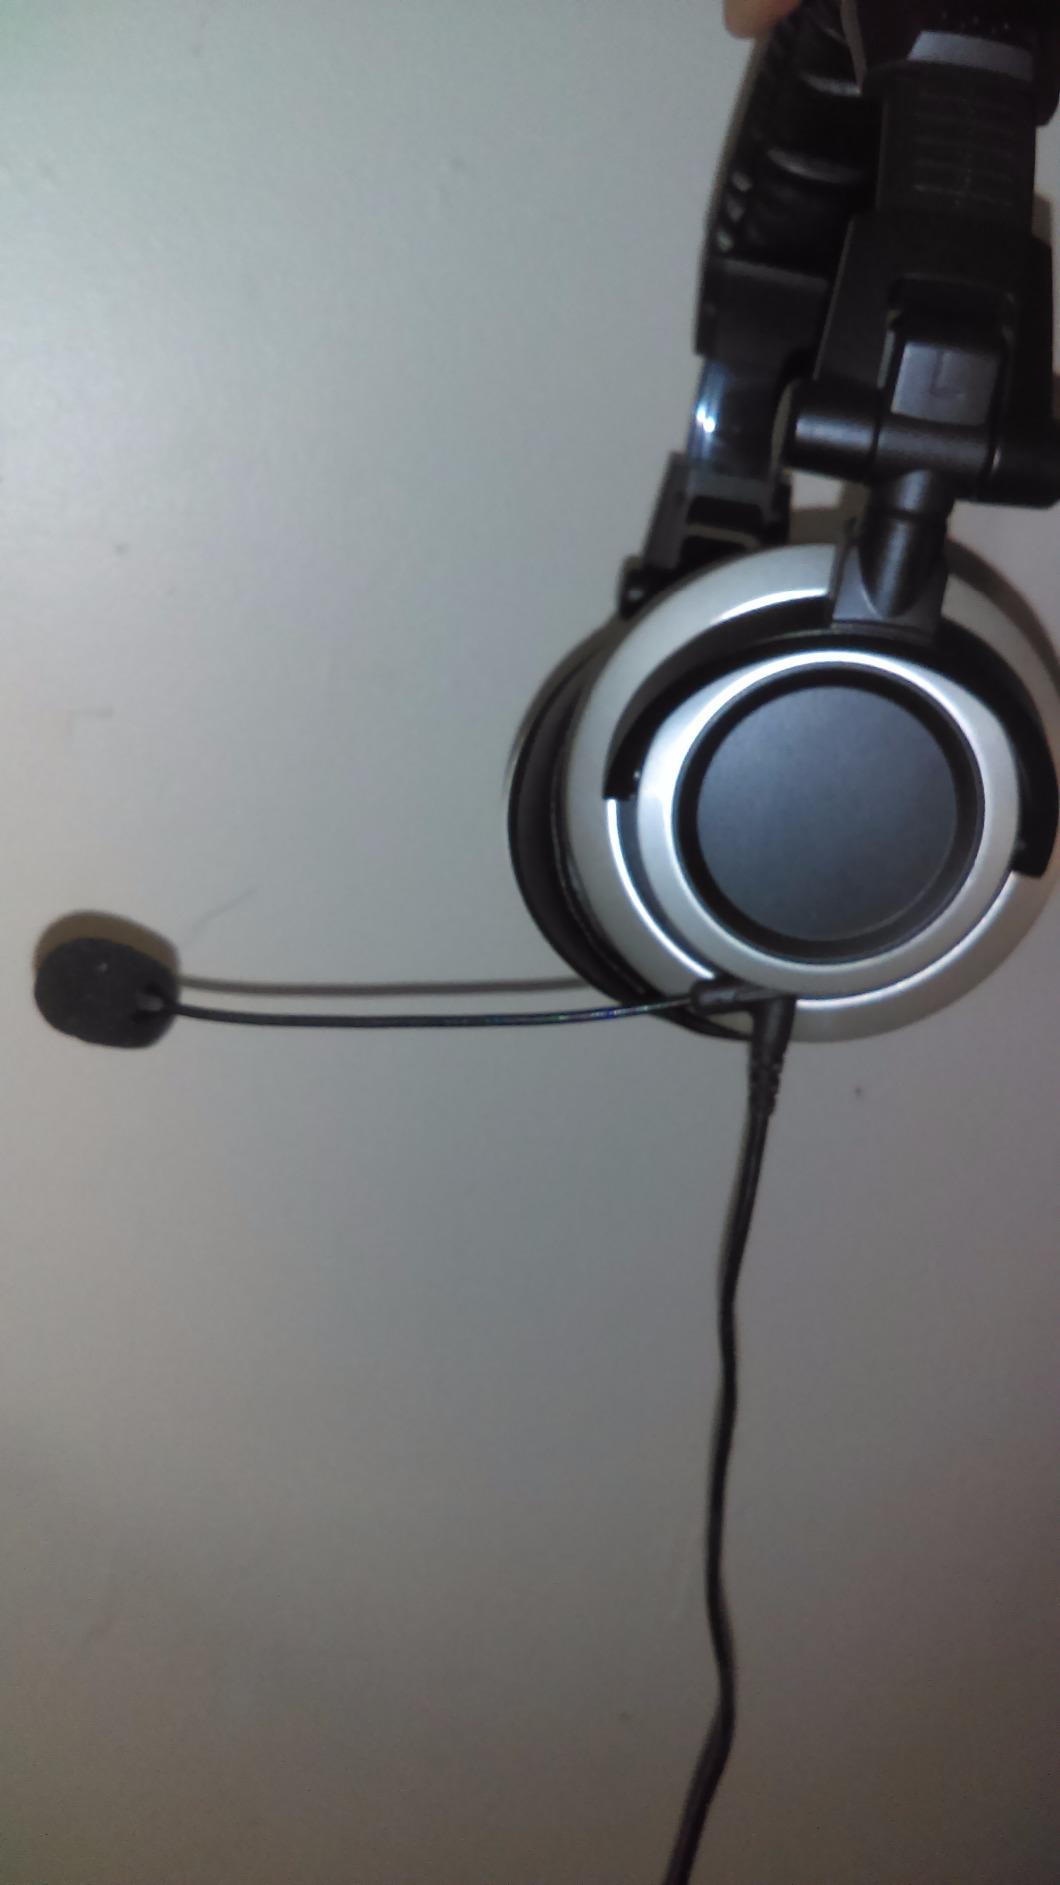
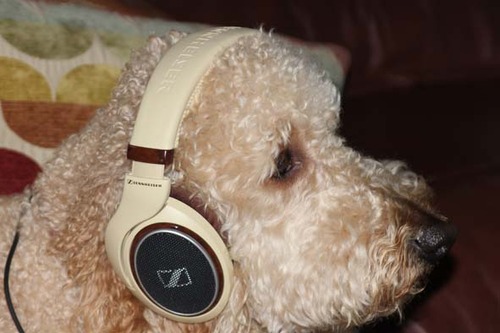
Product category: headphones
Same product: no